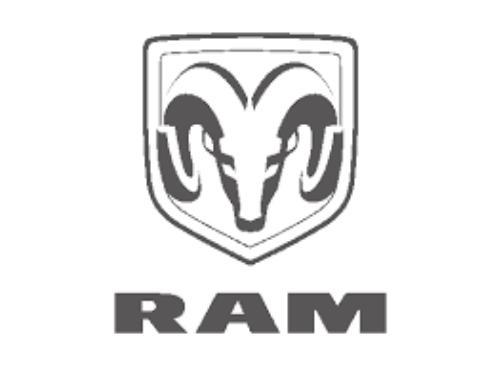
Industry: Transportation